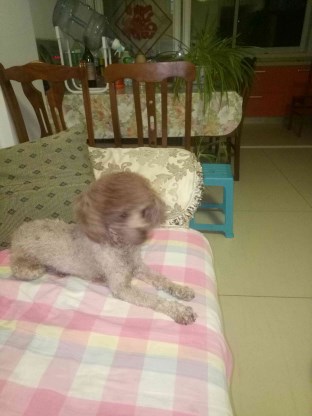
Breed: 7449-n000128-teddy